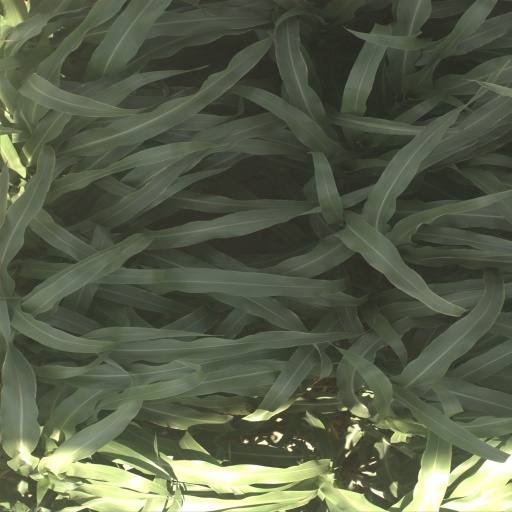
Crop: sorghum